Grumman S-2 Tracker

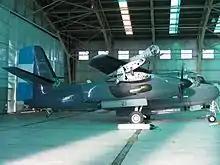
Argentine S-2T Turbo Tracker in hangar with wings folded.

The Tracker was eventually superseded in U.S. military service by the Lockheed S-3 Viking; the last USN Tracker operational squadron (VS-37 with S-2G models) was disestablished in 1976. The last Navy S-2 was withdrawn from service on 29 August 1976. For many years the TS-2A version of the Tracker was used by U.S. Navy training units, culminating with its use by Training Squadron 27 (VT-27), Training Squadron 28 (VT-28) and Training Squadron 31 (VT-31) for Student Naval Aviator training in the multi-engine pipeline with Training Air Wing FOUR (TRAWING 4) at Naval Air Station Corpus Christi, Texas.